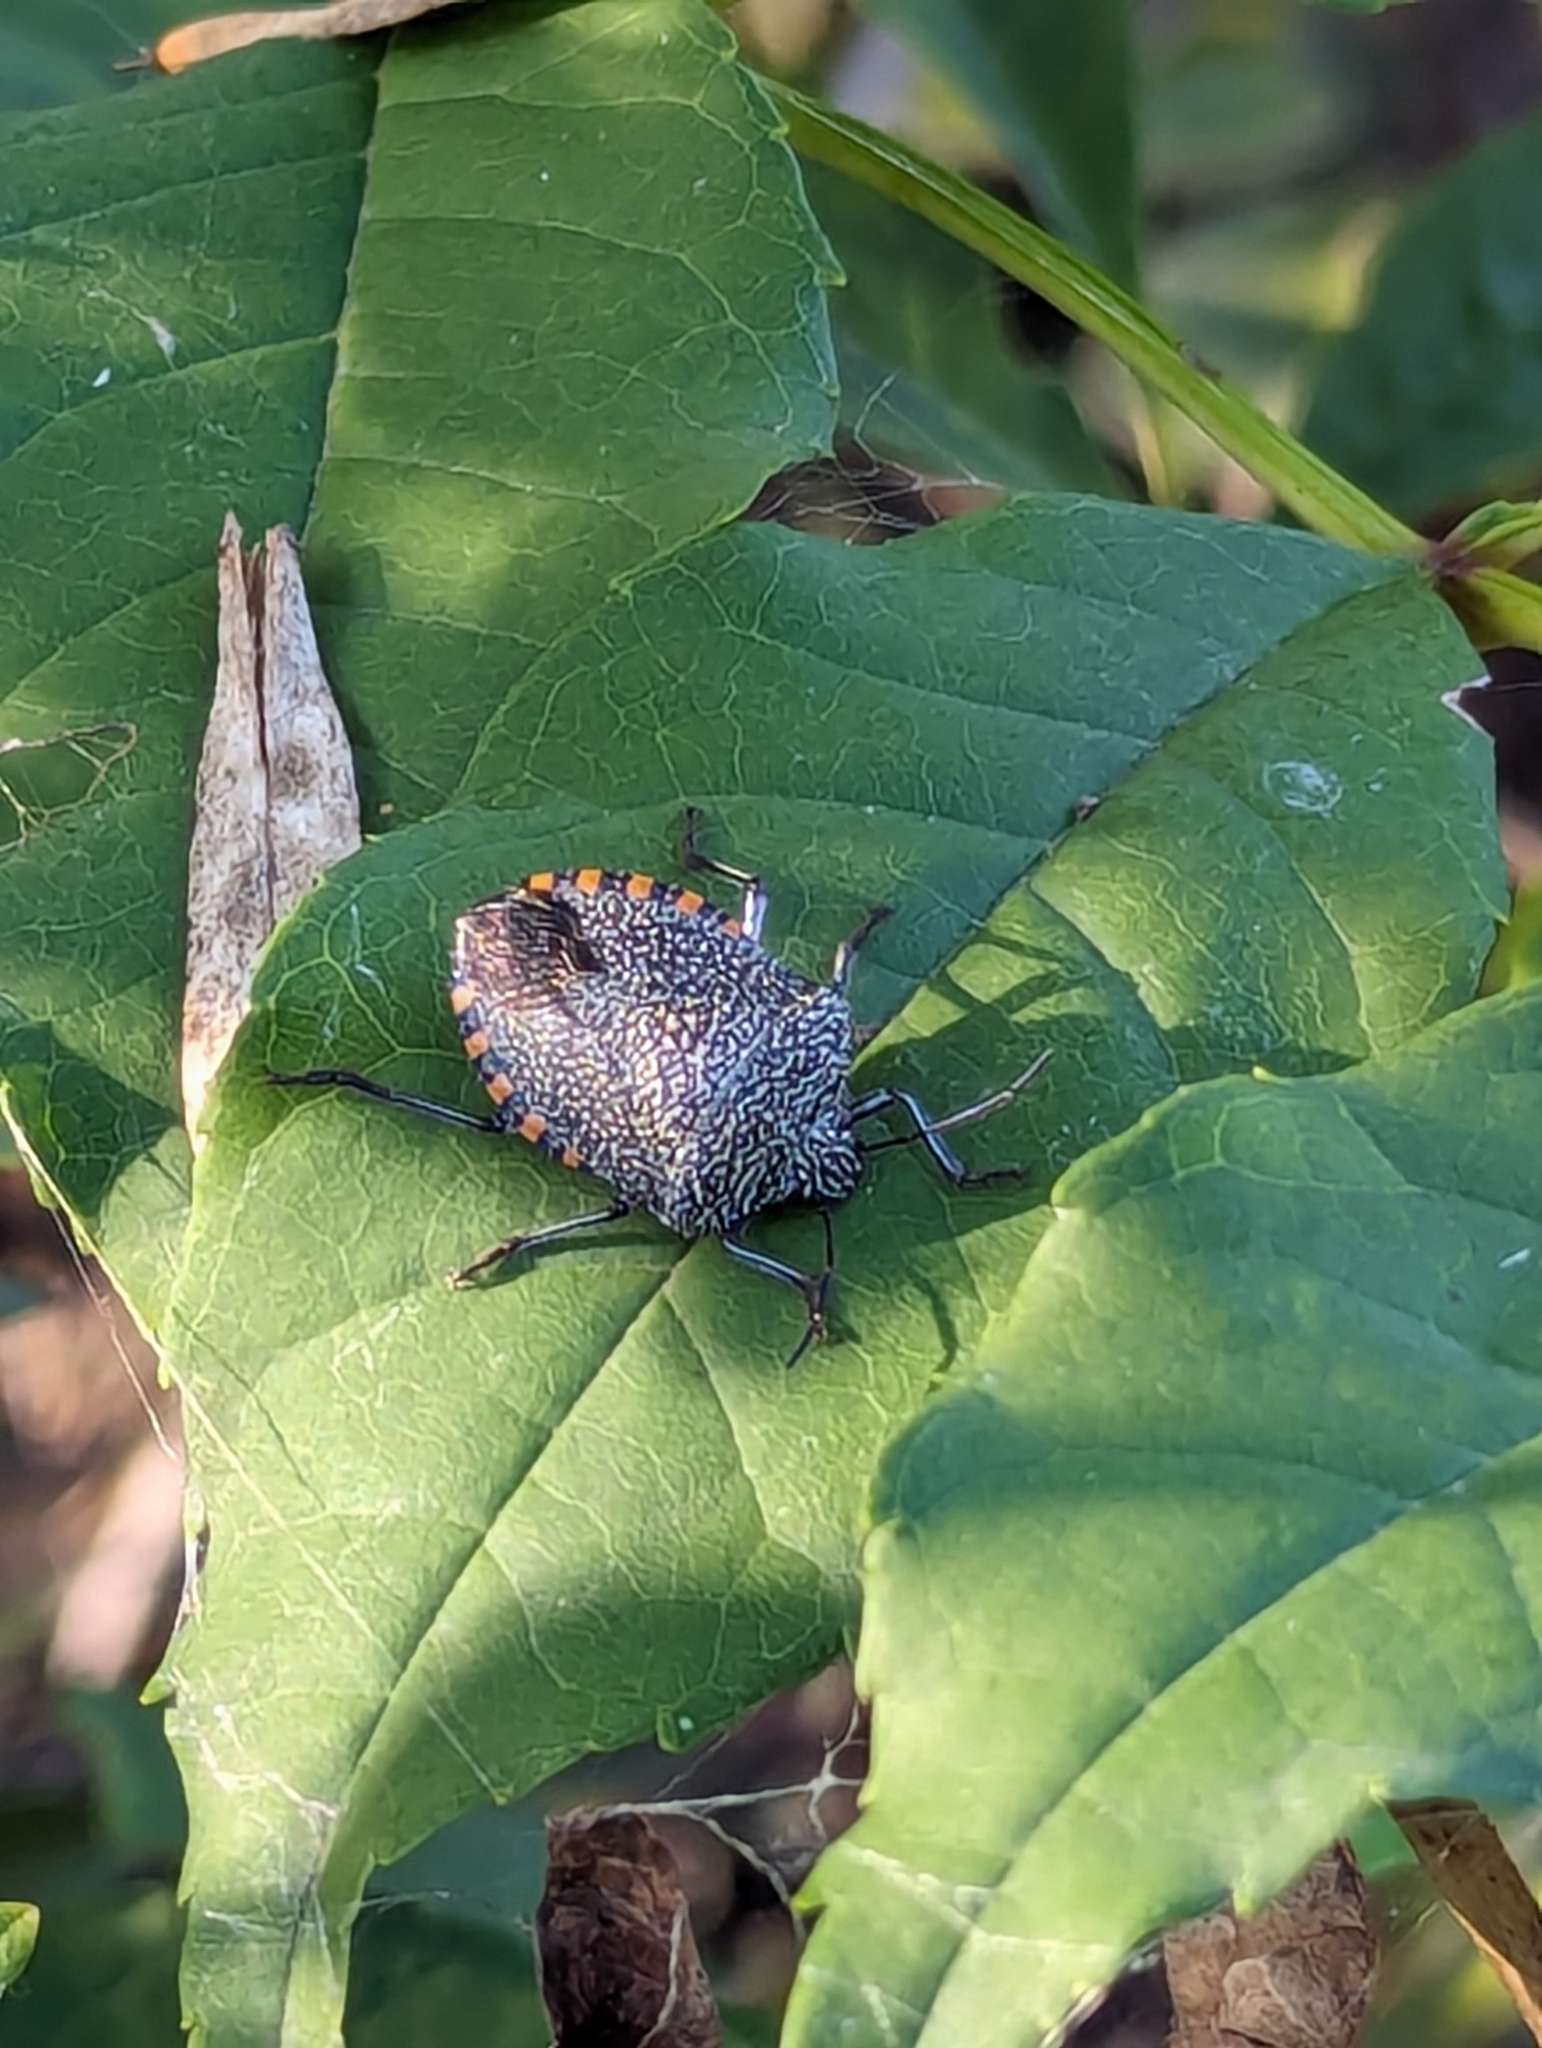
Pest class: stink_bug